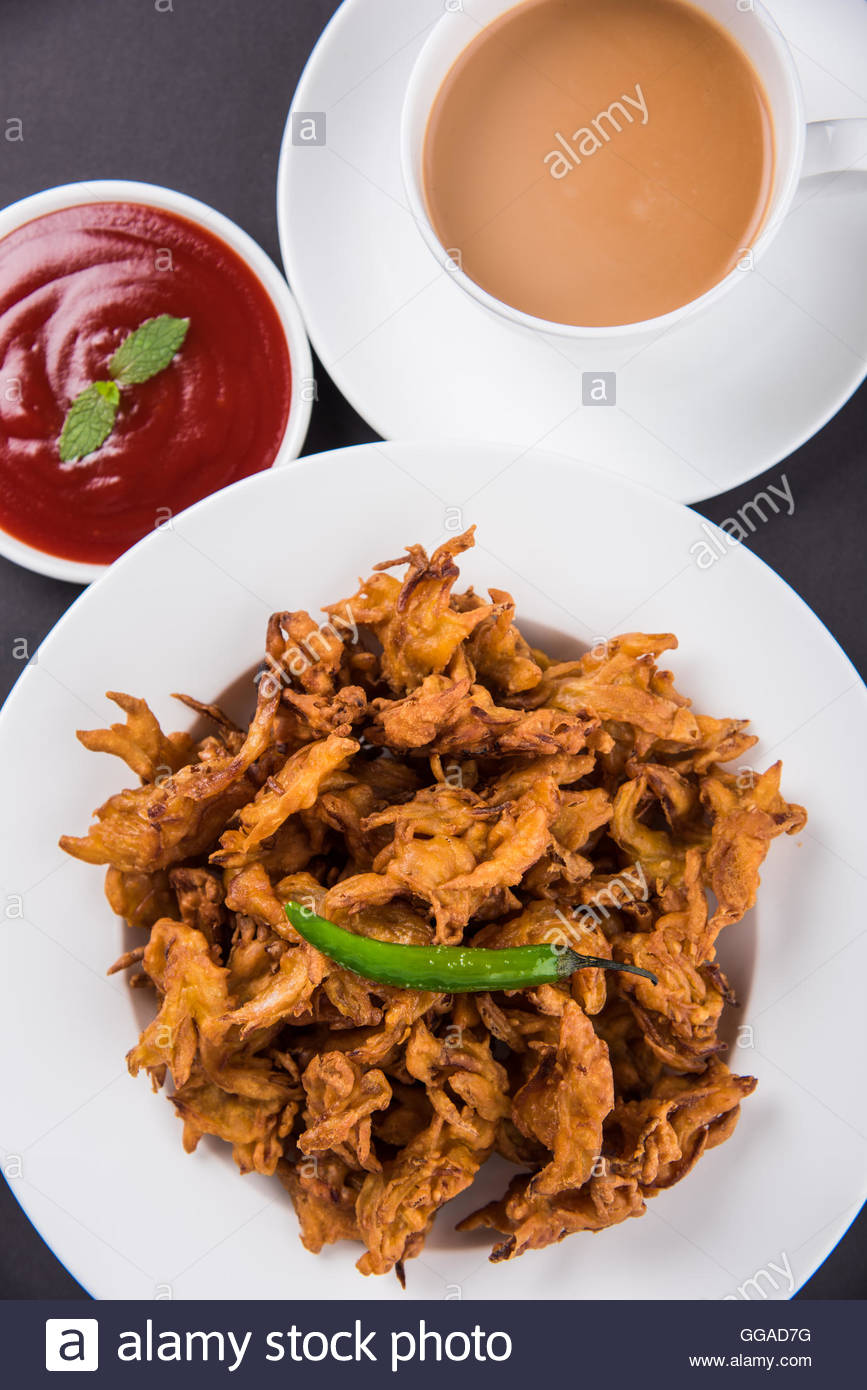
Dish: pakode